Chotoder Chobi

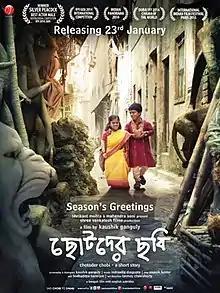
Chotoder Chobi film poster

Chotoder Chobi is a 2014 Indian Bengali language feature film directed by Kaushik Ganguly. The film stars Dulal Sarkar and Deblina Roy in the lead roles. The film is directed by Ganguly and follows his earlier work on "Laptop", "Shabdo", "Apur Panchali" and "Khaad". The plot revolves around the lives and opinions of a group of dwarfs who work as jokers in a circus. The film was released on 23 January 2015. Produced by Shrikant Mohta of Shree Venkatesh Films, the film's music was scored by Indradeep Dasgupta. The main cast as well as supporting actors were previously non-actors but Sarkar, one of the lead actors in the film, was awarded the Best Actor award at the 45th International Film Festival of India. It won the National Film Award for Best Film on Other Social Issues.